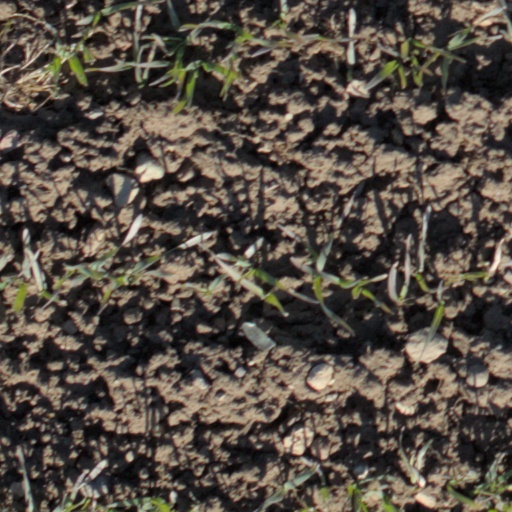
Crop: wheat